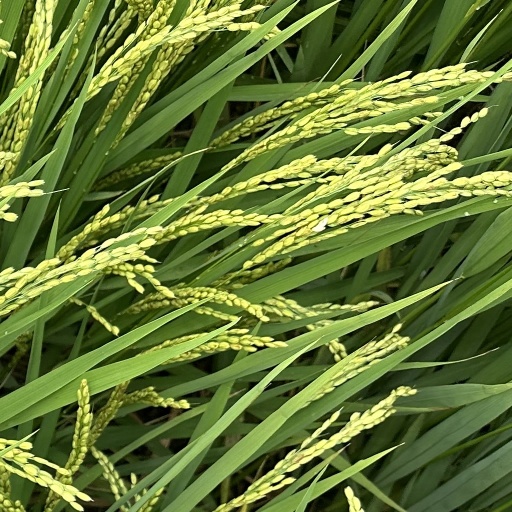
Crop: rice